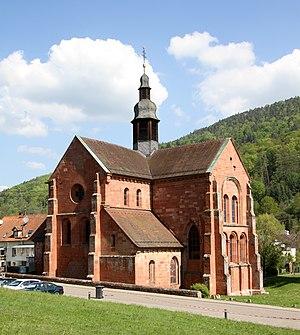
Église Saint-Bernard de Eußerthal‎.